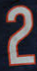
Number: 2